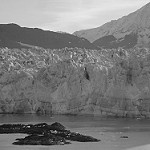
Label: B & W